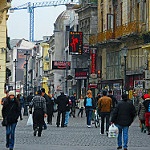
Scene: Outdoor